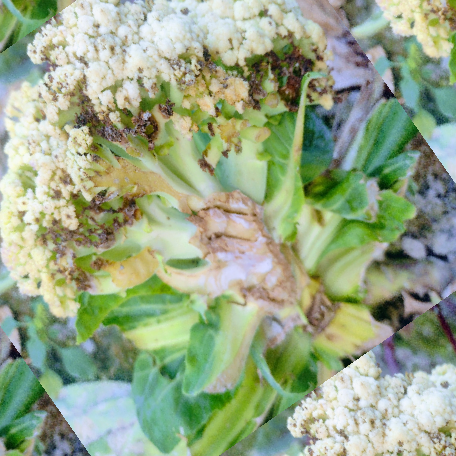
Label: Bacterial spot rot